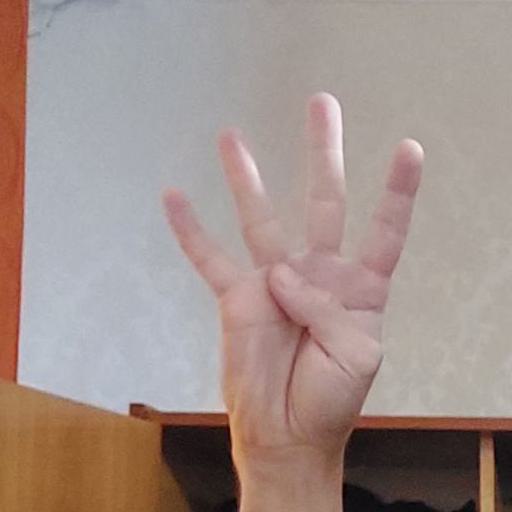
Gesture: four